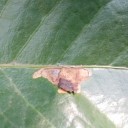
Label: Miner